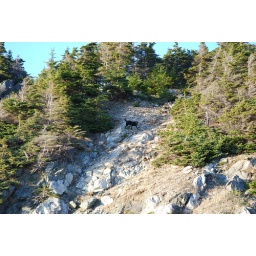
Jane, the dog, exploring high up in the rocks by the water fall.